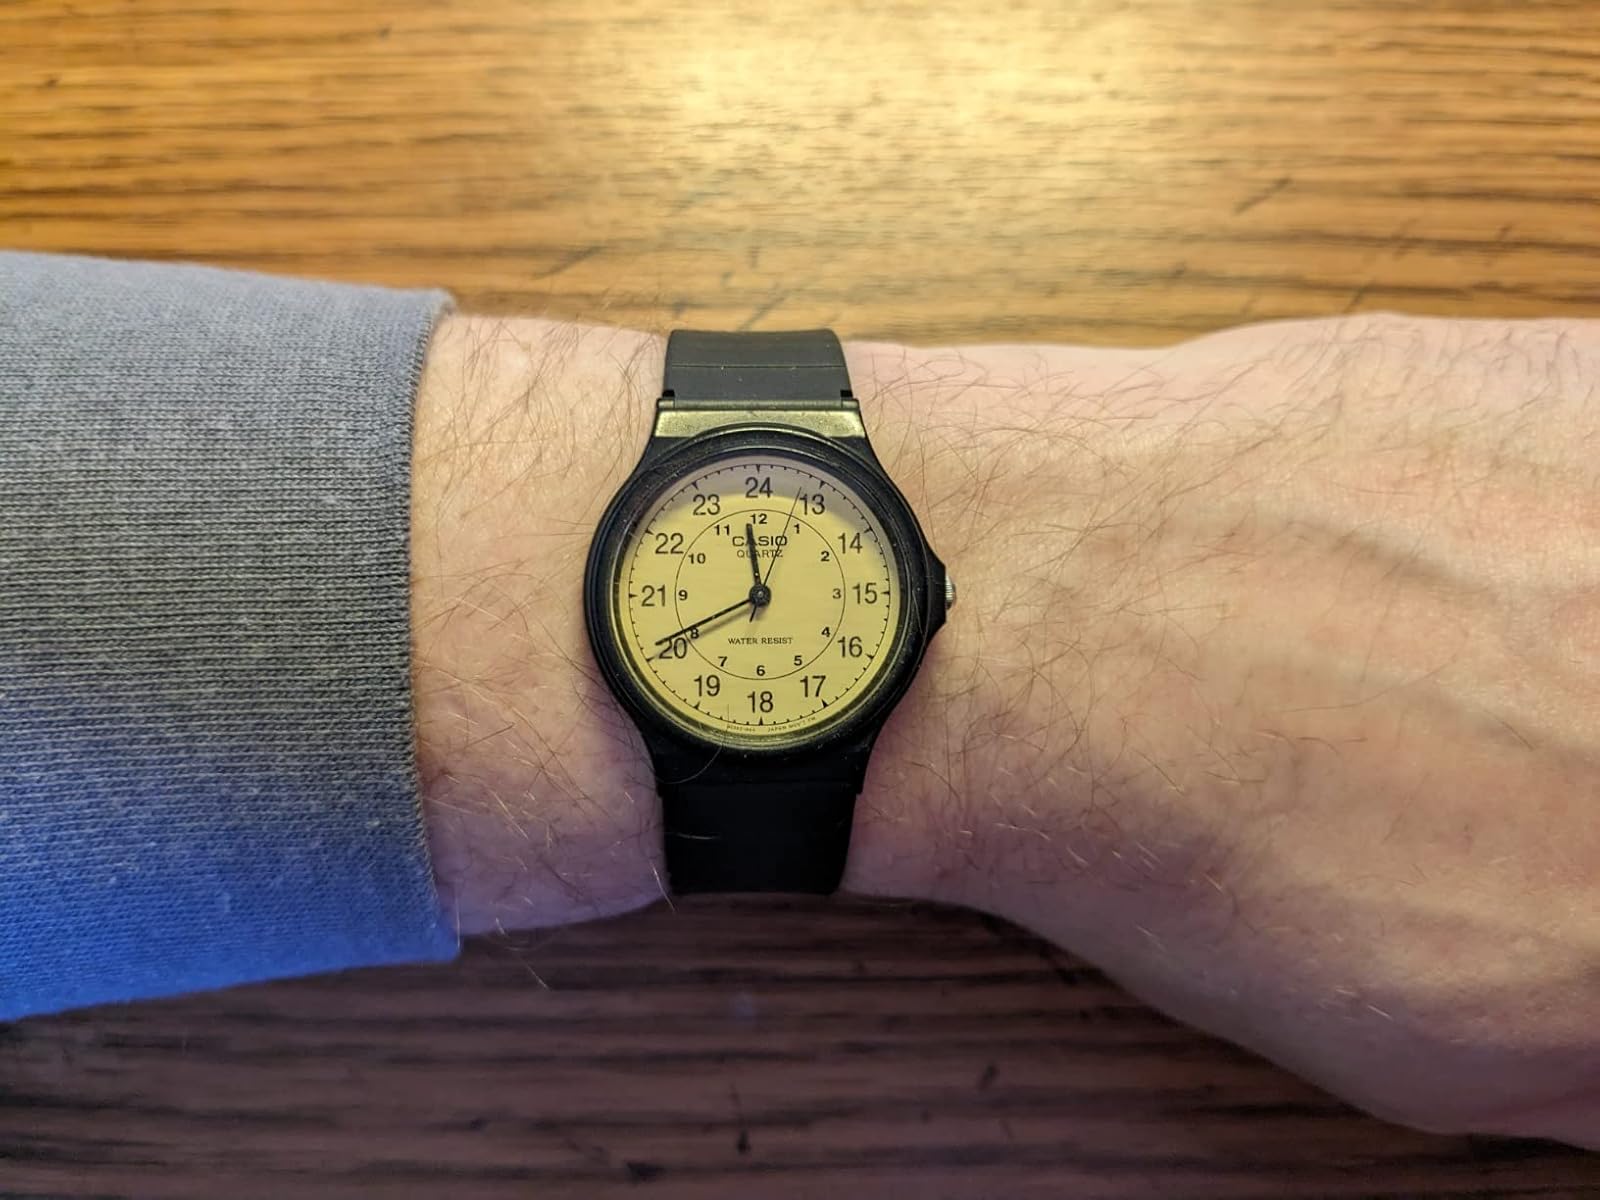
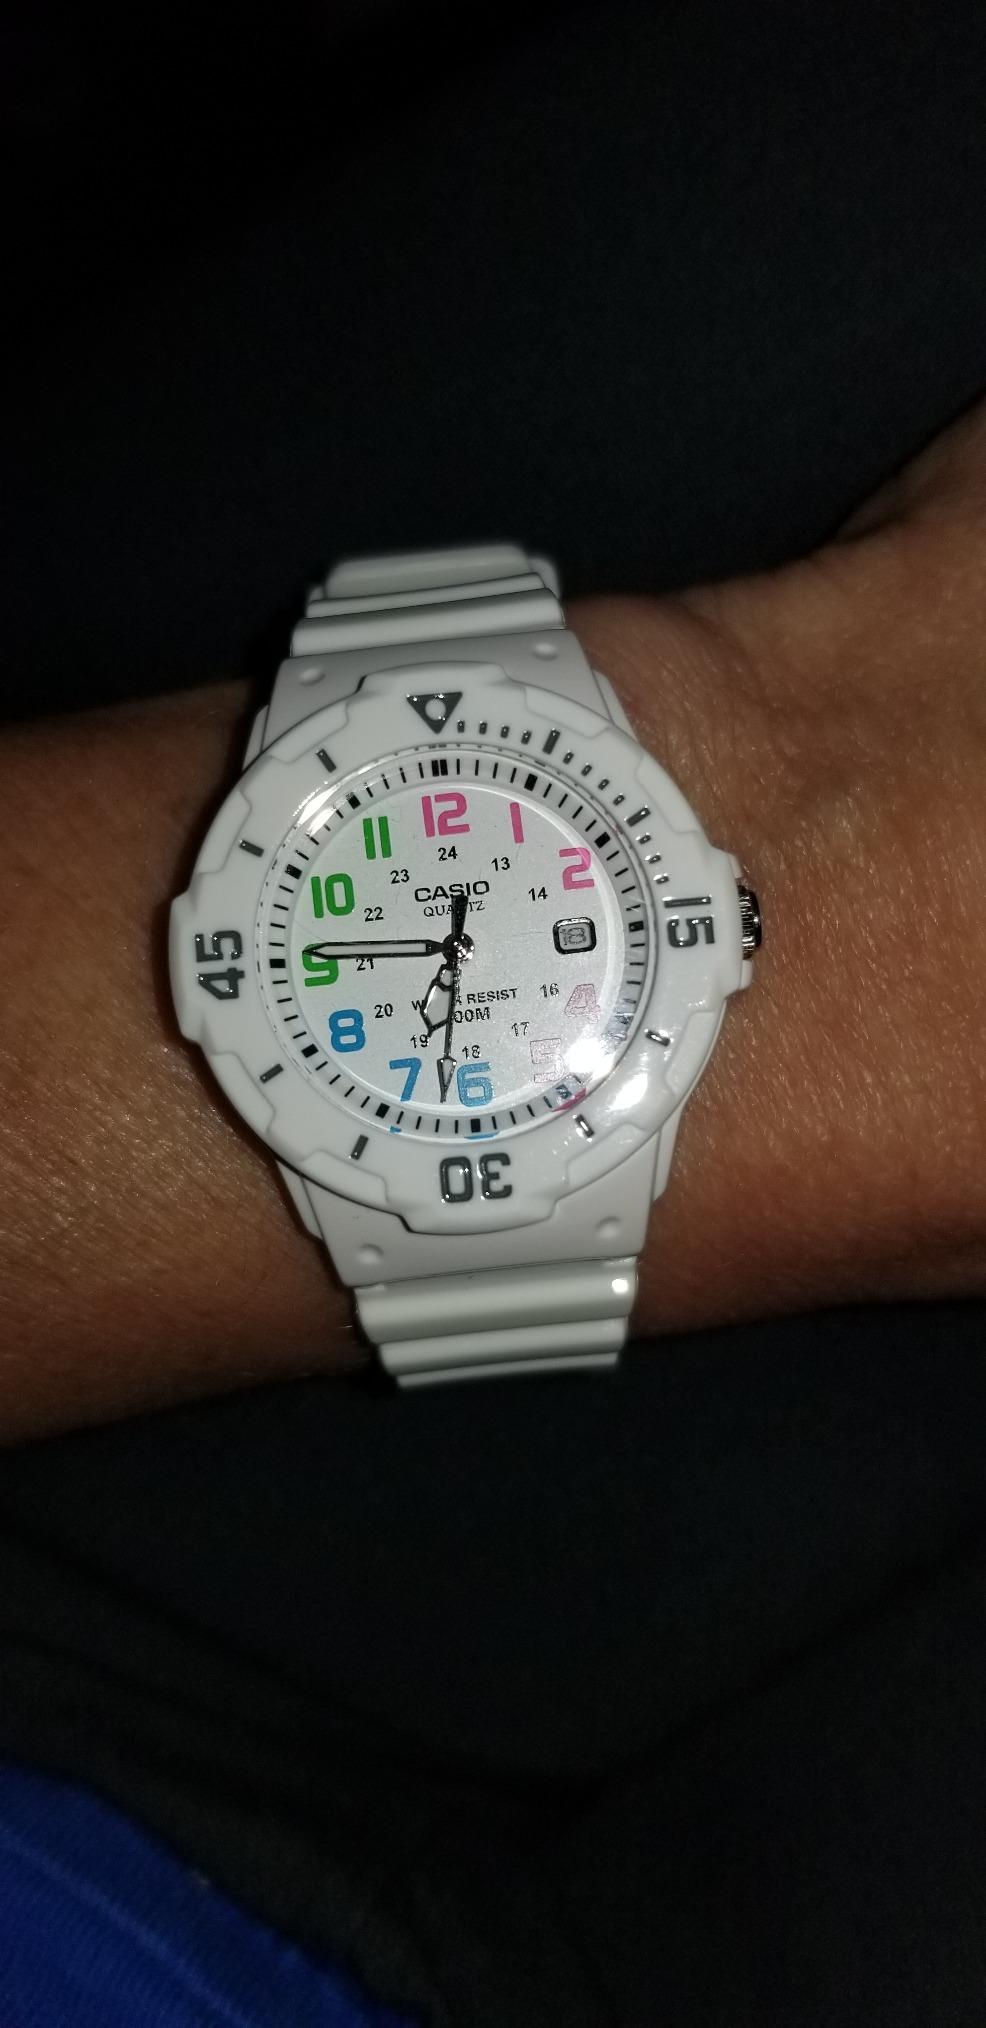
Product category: accessories_watch
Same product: no